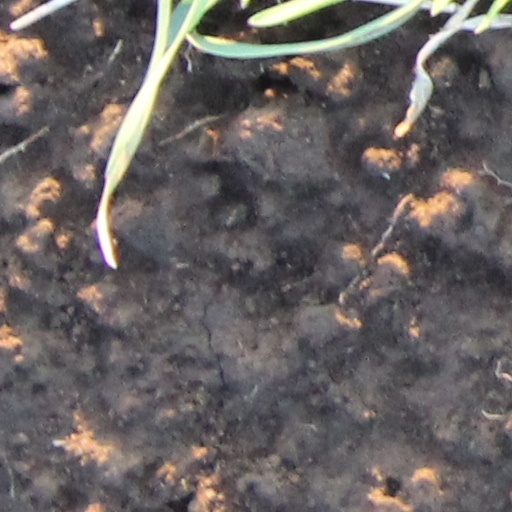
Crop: wheat